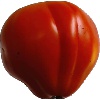
Label: Tomato 1